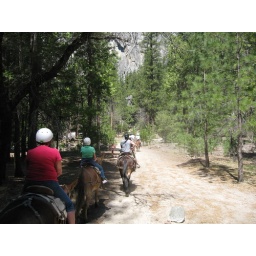
I am in the green shirt